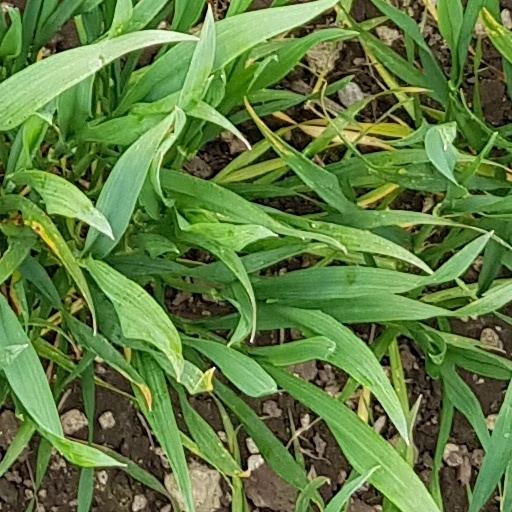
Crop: wheat